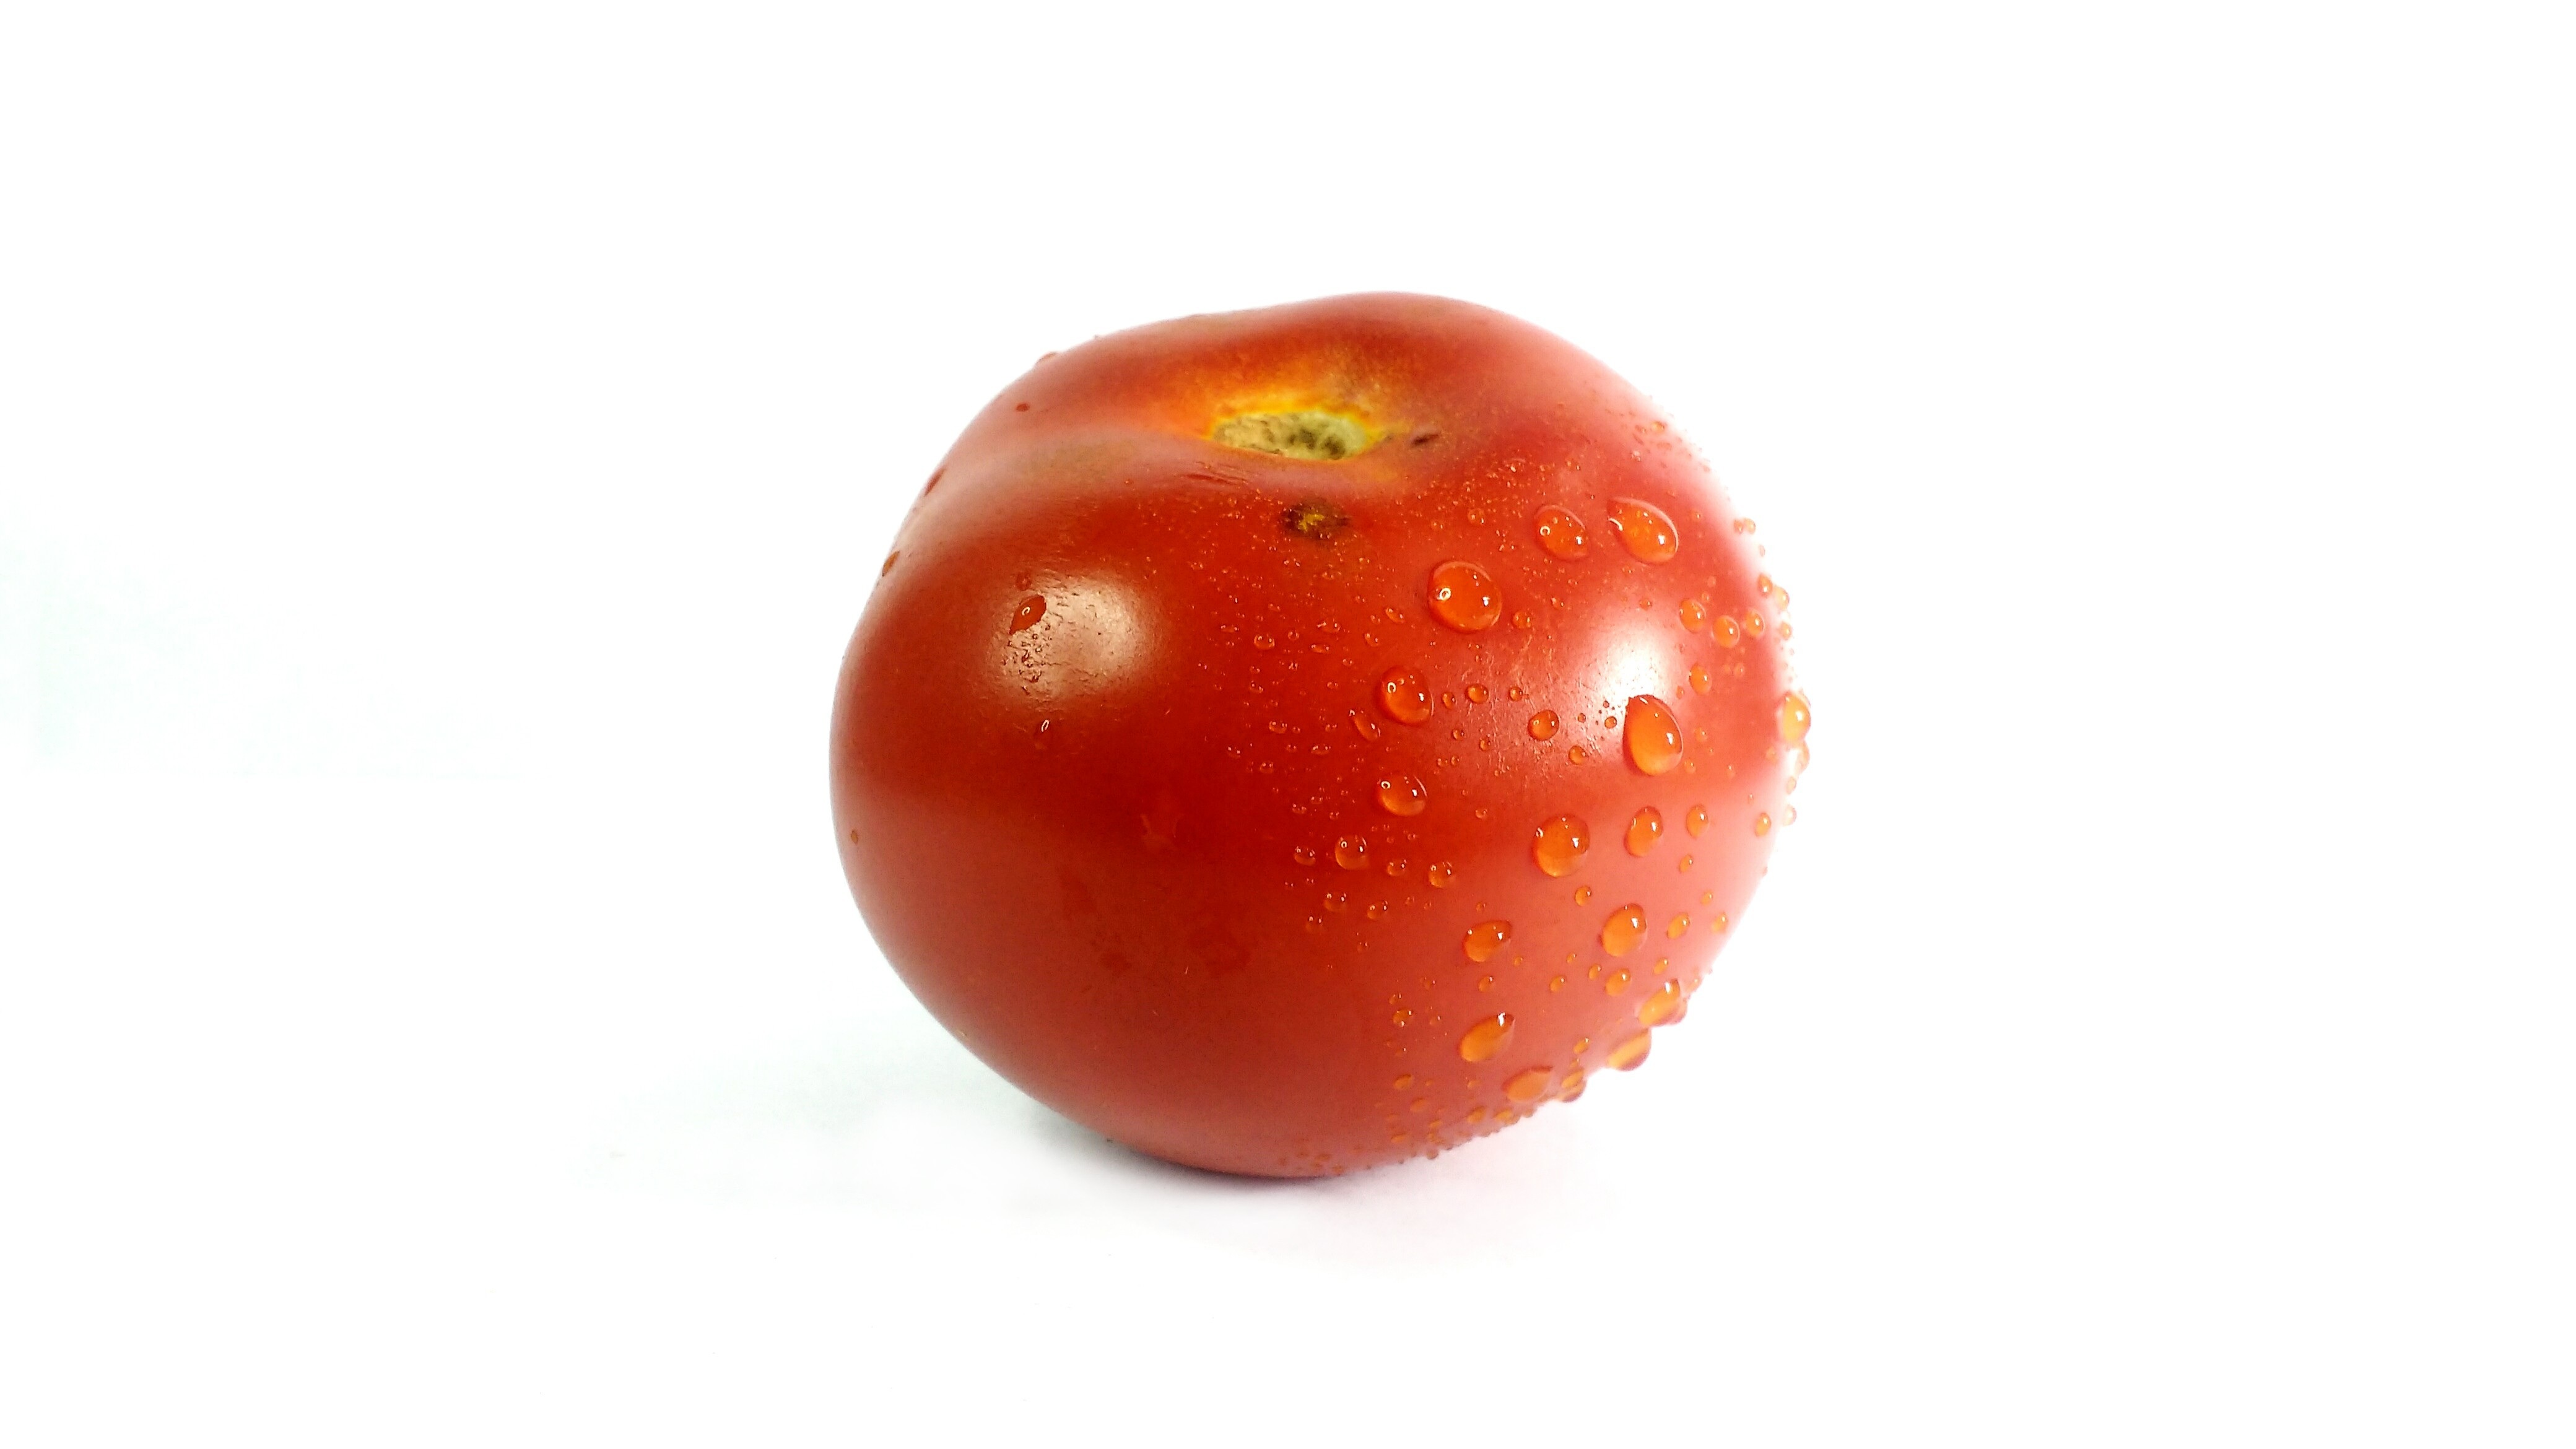
apple, plant, fruit, food, red, produce, vegetable, healthy, tomato, power, vegetables, rico, flowering plant, land plant, potato and tomato genus